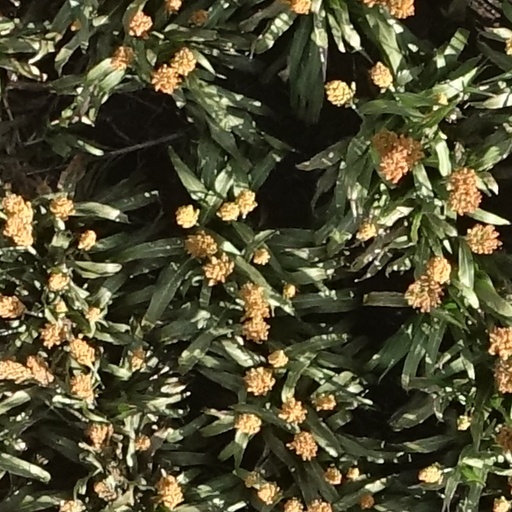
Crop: sorghum